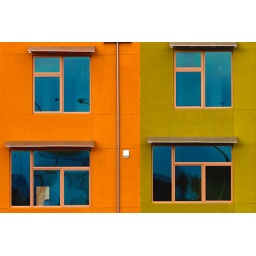
building in orange and green